Luxor statue cache

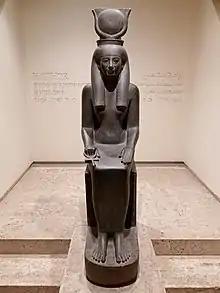
Seated statue of goddess Hathor

The Luxor statue cache is a grouping of ancient Egyptian statues unearthed in 1989. They were discovered in Luxor, beneath the solar court of the 18th Dynasty Pharaoh Amenhotep III.